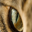
Label: cat